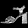
Label: Sandal